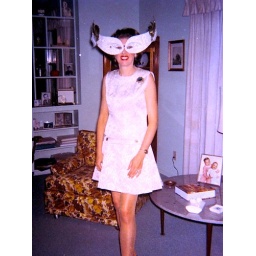
1960s Woman in costume MASQUERADE BALL Mask white dress fashion